Deep Sanderson

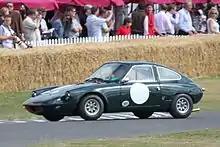
1962 Deep Sanderson 301 Coupé

The Deep Sanderson 301s were a series of a small mid-engined cars with a central tube chassis. The cars were powered by the BMC A-Series engine in various displacements and states of tune. The transmission was the transverse transaxle from the Mini.